Rio Hardy (footballer)

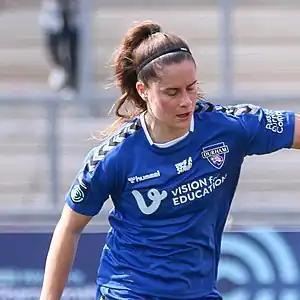
Hardy playing for Durham in 2022

Rio Hardy (born 29 June 1996) is an English professional footballer who plays as a forward for Rangers.